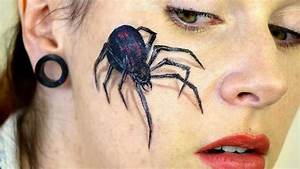
Label: spider